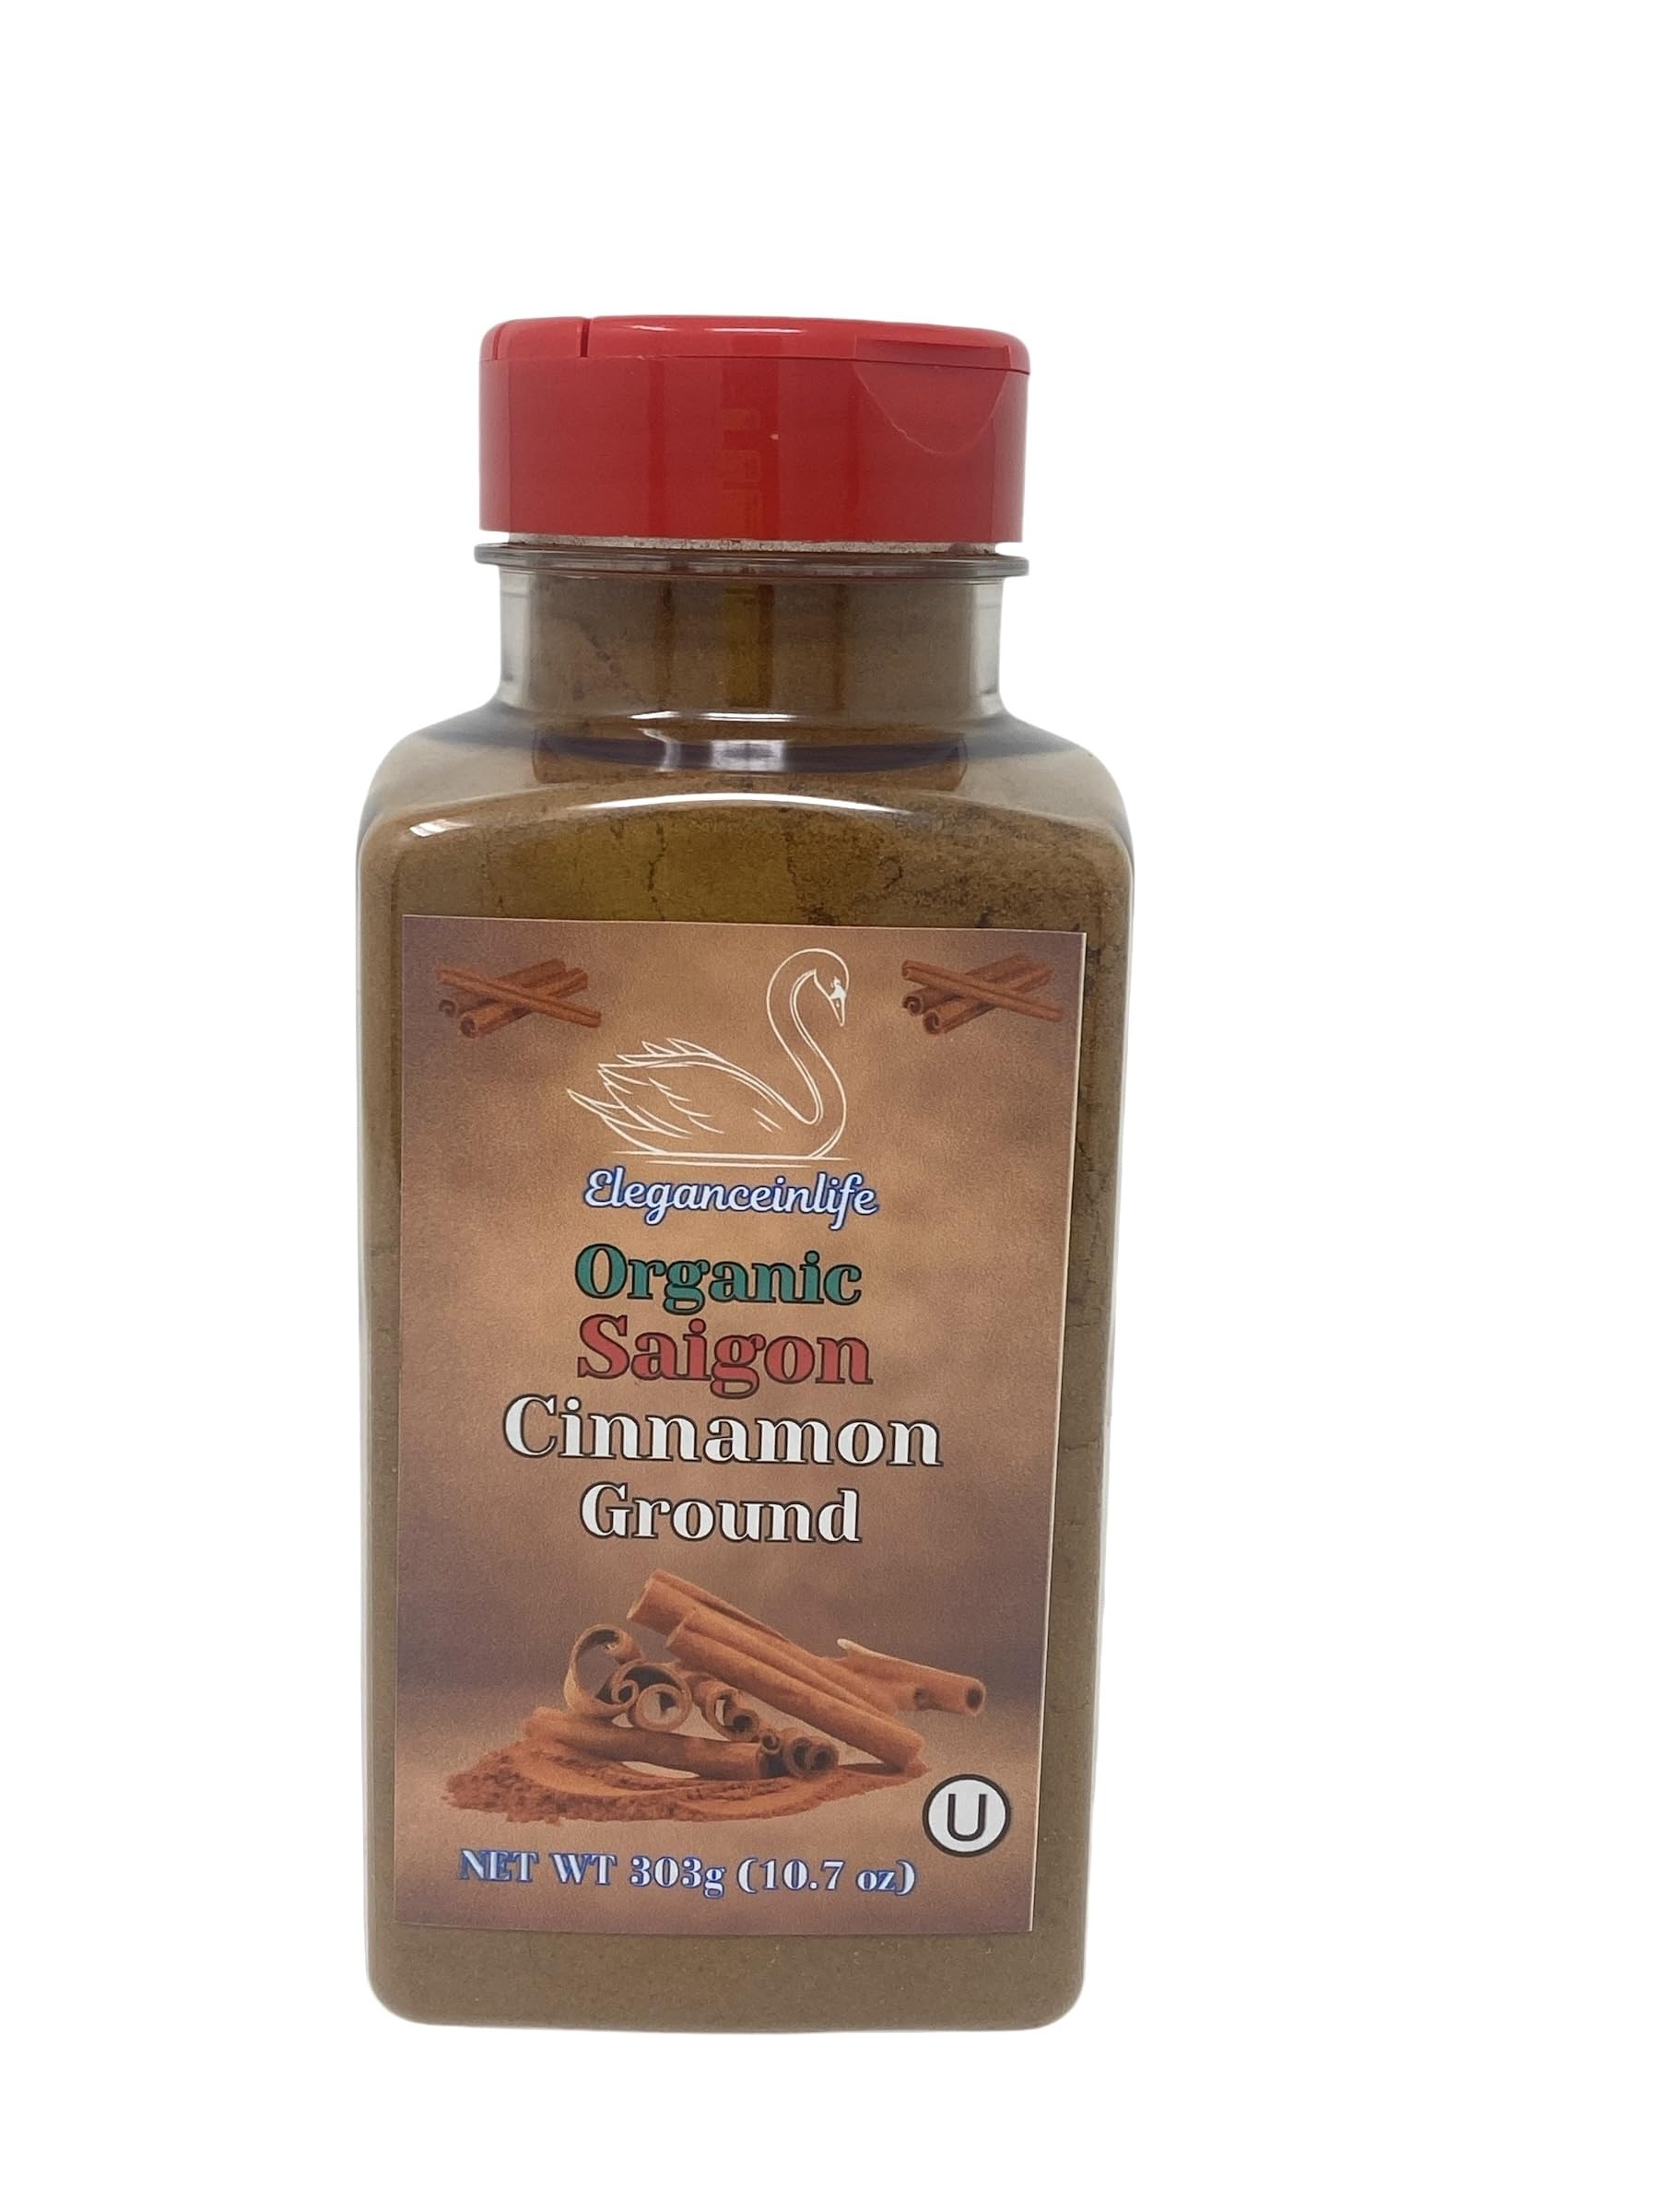
Item Name: Eleganceinlife Organic Saigon Cinnamon Ground, 10.7 oz (303g) -Packed in USA (1)
Bullet Point 1: 100% Organic Saigon Cinnamon: Pure and natural cinnamon with no fillers or additives. Premium Flavor: Adds a rich, bold flavor to your favorite recipes, from baked goods to savory dishes. Healthy & Versatile: Known for its antioxidant and anti-inflammatory benefits.
Bullet Point 2: Packed in the USA: Ensuring high-quality standards and freshness. Large 10.7 oz (303g) Bottle: Provides a generous supply for all your cooking and baking needs.
Bullet Point 3: Ingredients: Organic Cinnamon
Bullet Point 4: How to Use: Sprinkle Eleganceinlife Organic Saigon Cinnamon Ground into your favorite recipes to enhance the flavor of baked goods, coffee, oatmeal, or savory dishes like curries. Store in a cool, dry place to maintain its freshness and aroma. UPC: 810153880967
Product Description: Experience the rich, bold flavor of Eleganceinlife Organic Saigon Cinnamon Ground, a premium spice that enhances the taste of both sweet and savory dishes. Saigon cinnamon, known for its superior quality and aromatic properties, provides a unique flavor that elevates your cooking and baking to the next level. This organic cinnamon is 100% pure, with no additives or preservatives, and is packed in the USA to ensure optimal freshness.
Value: 10.7
Unit: Ounce

Price: 16.87